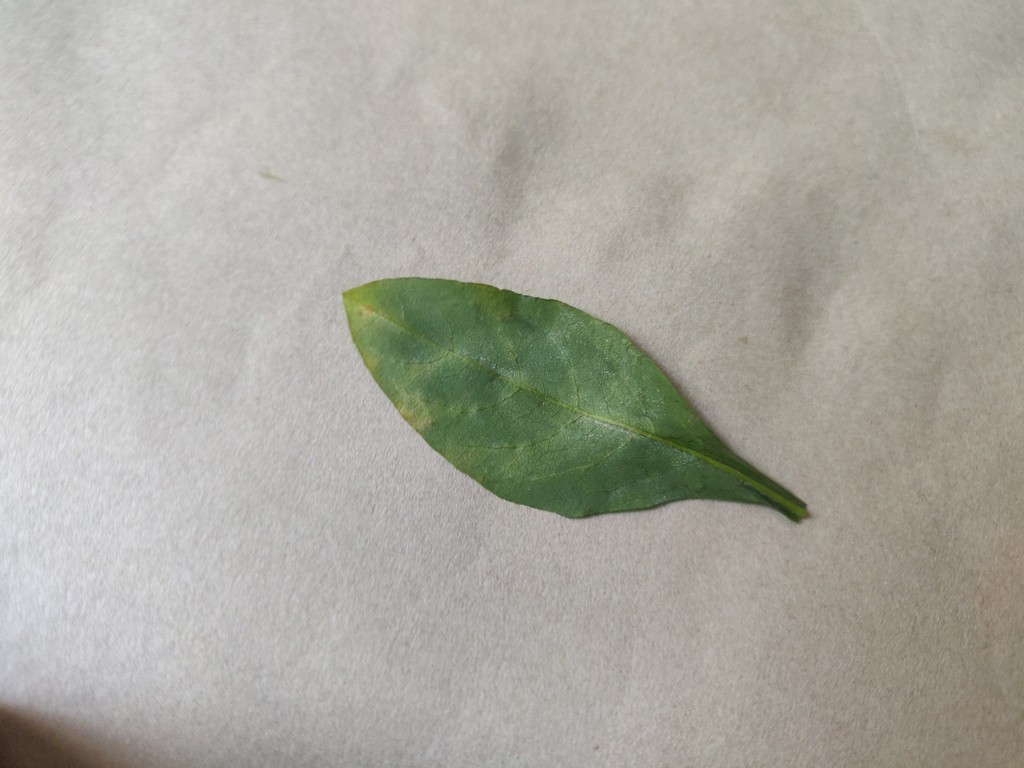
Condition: Unhealthy
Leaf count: single
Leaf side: back